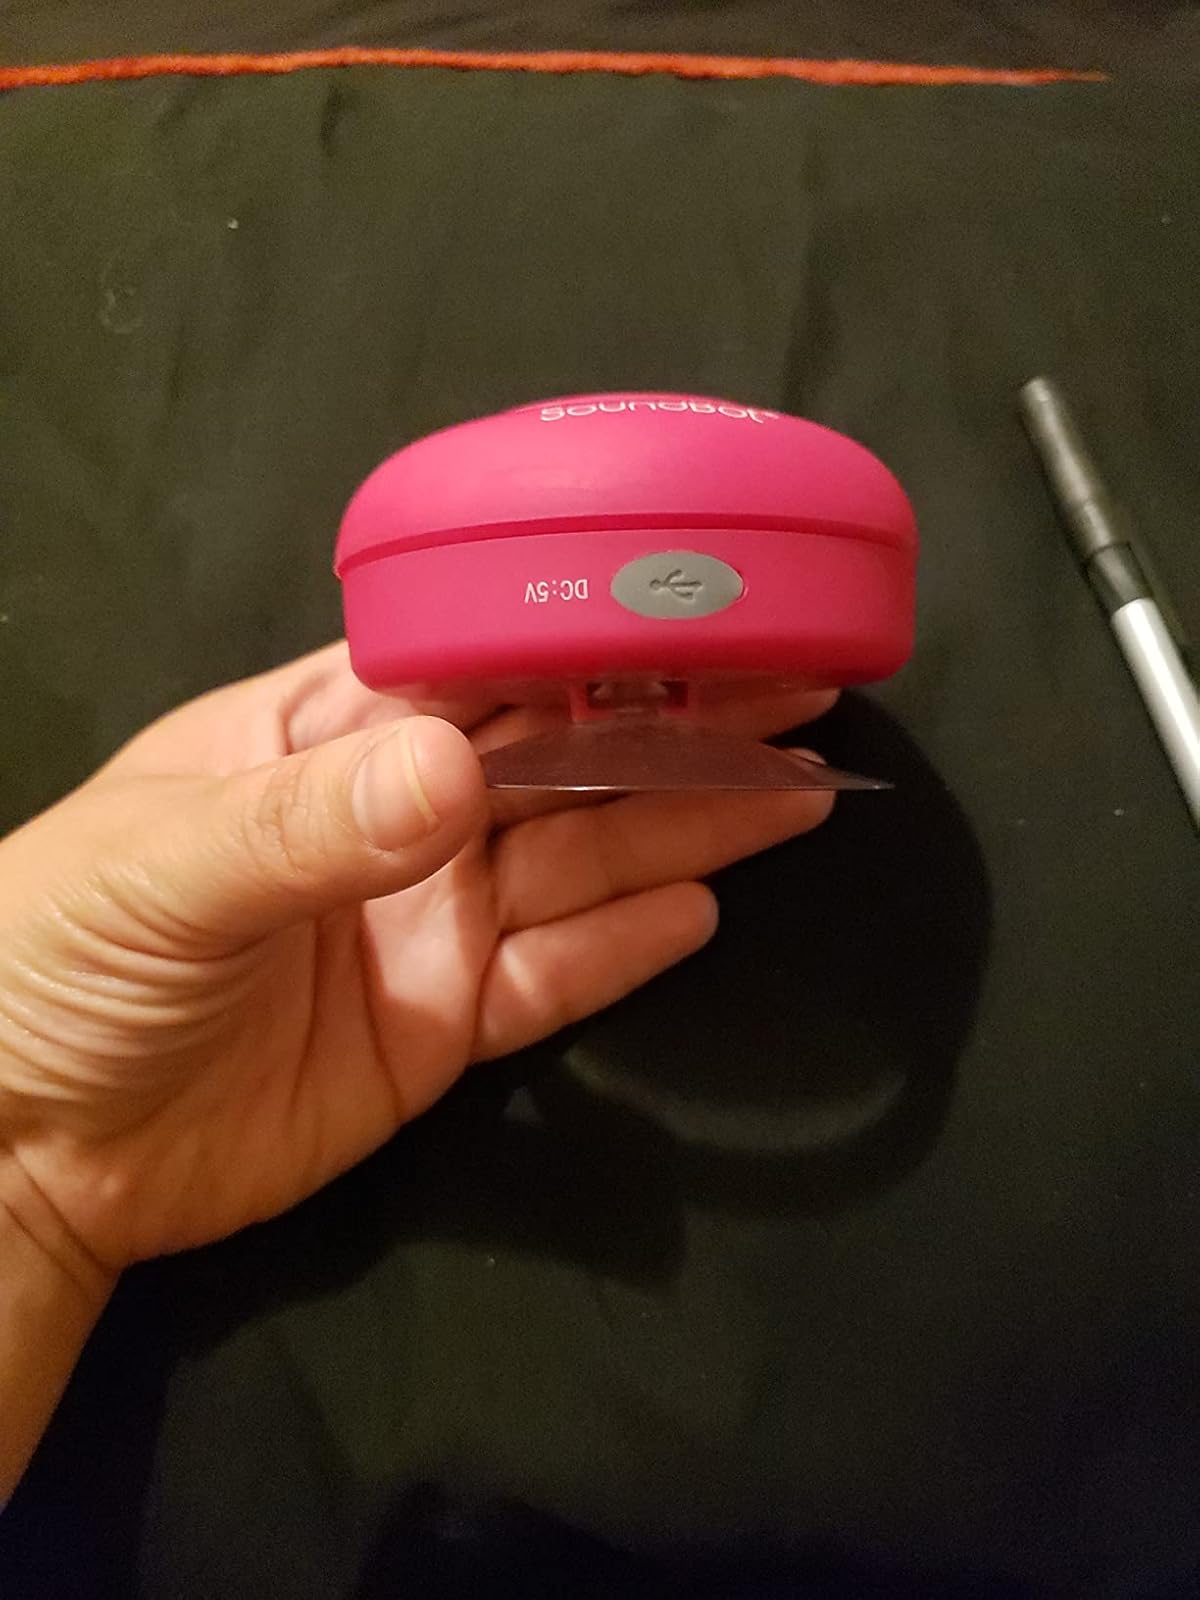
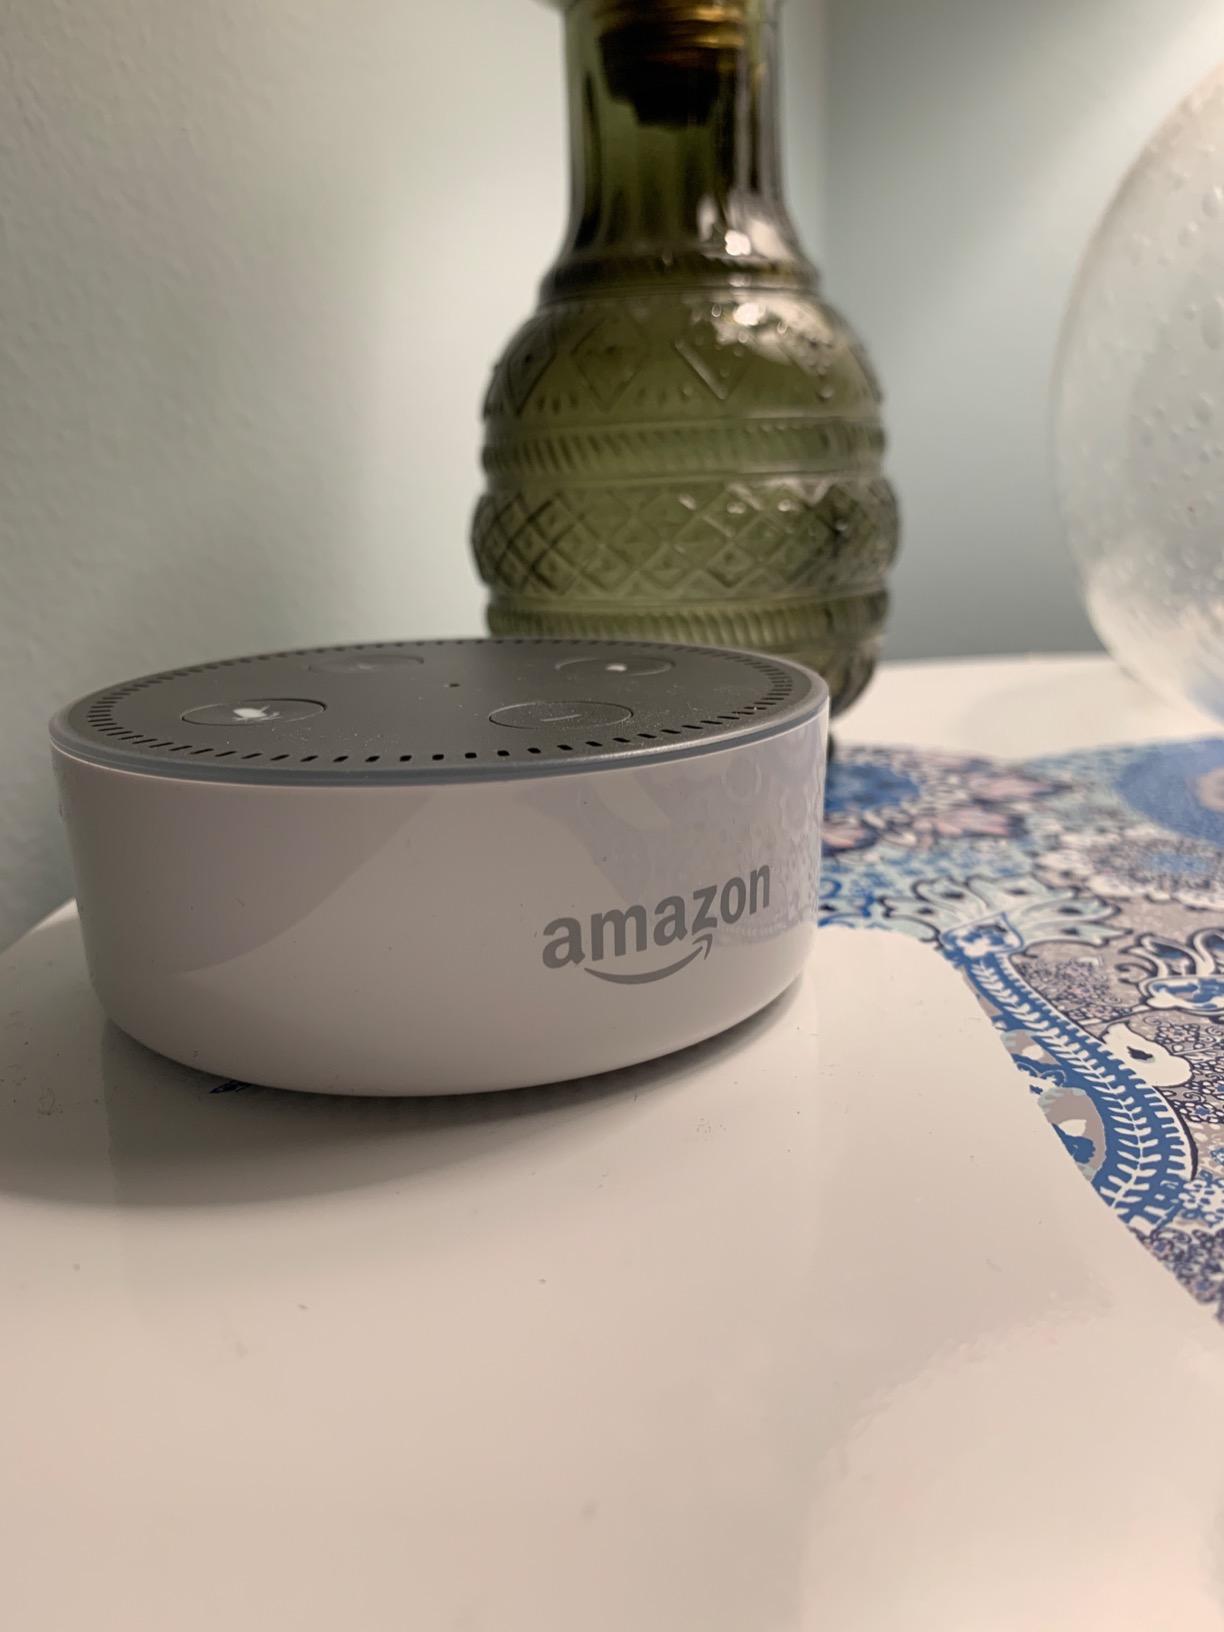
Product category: speaker
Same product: no